List of air operations during the Battle of Europe

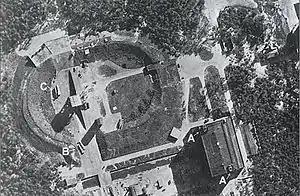
23 June 1943 RAF reconnaissance photo of Peenemünde Test Stand VII

14 May: The Rotterdam Blitz ended the Battle of the Netherlands